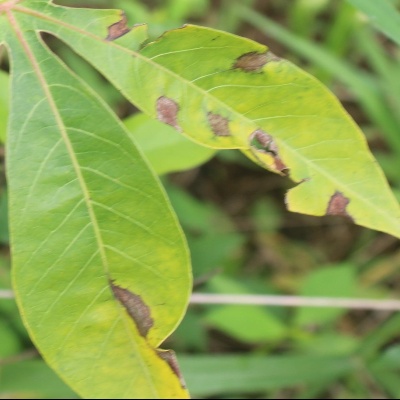
Crop: Cassava
Condition: brown spot